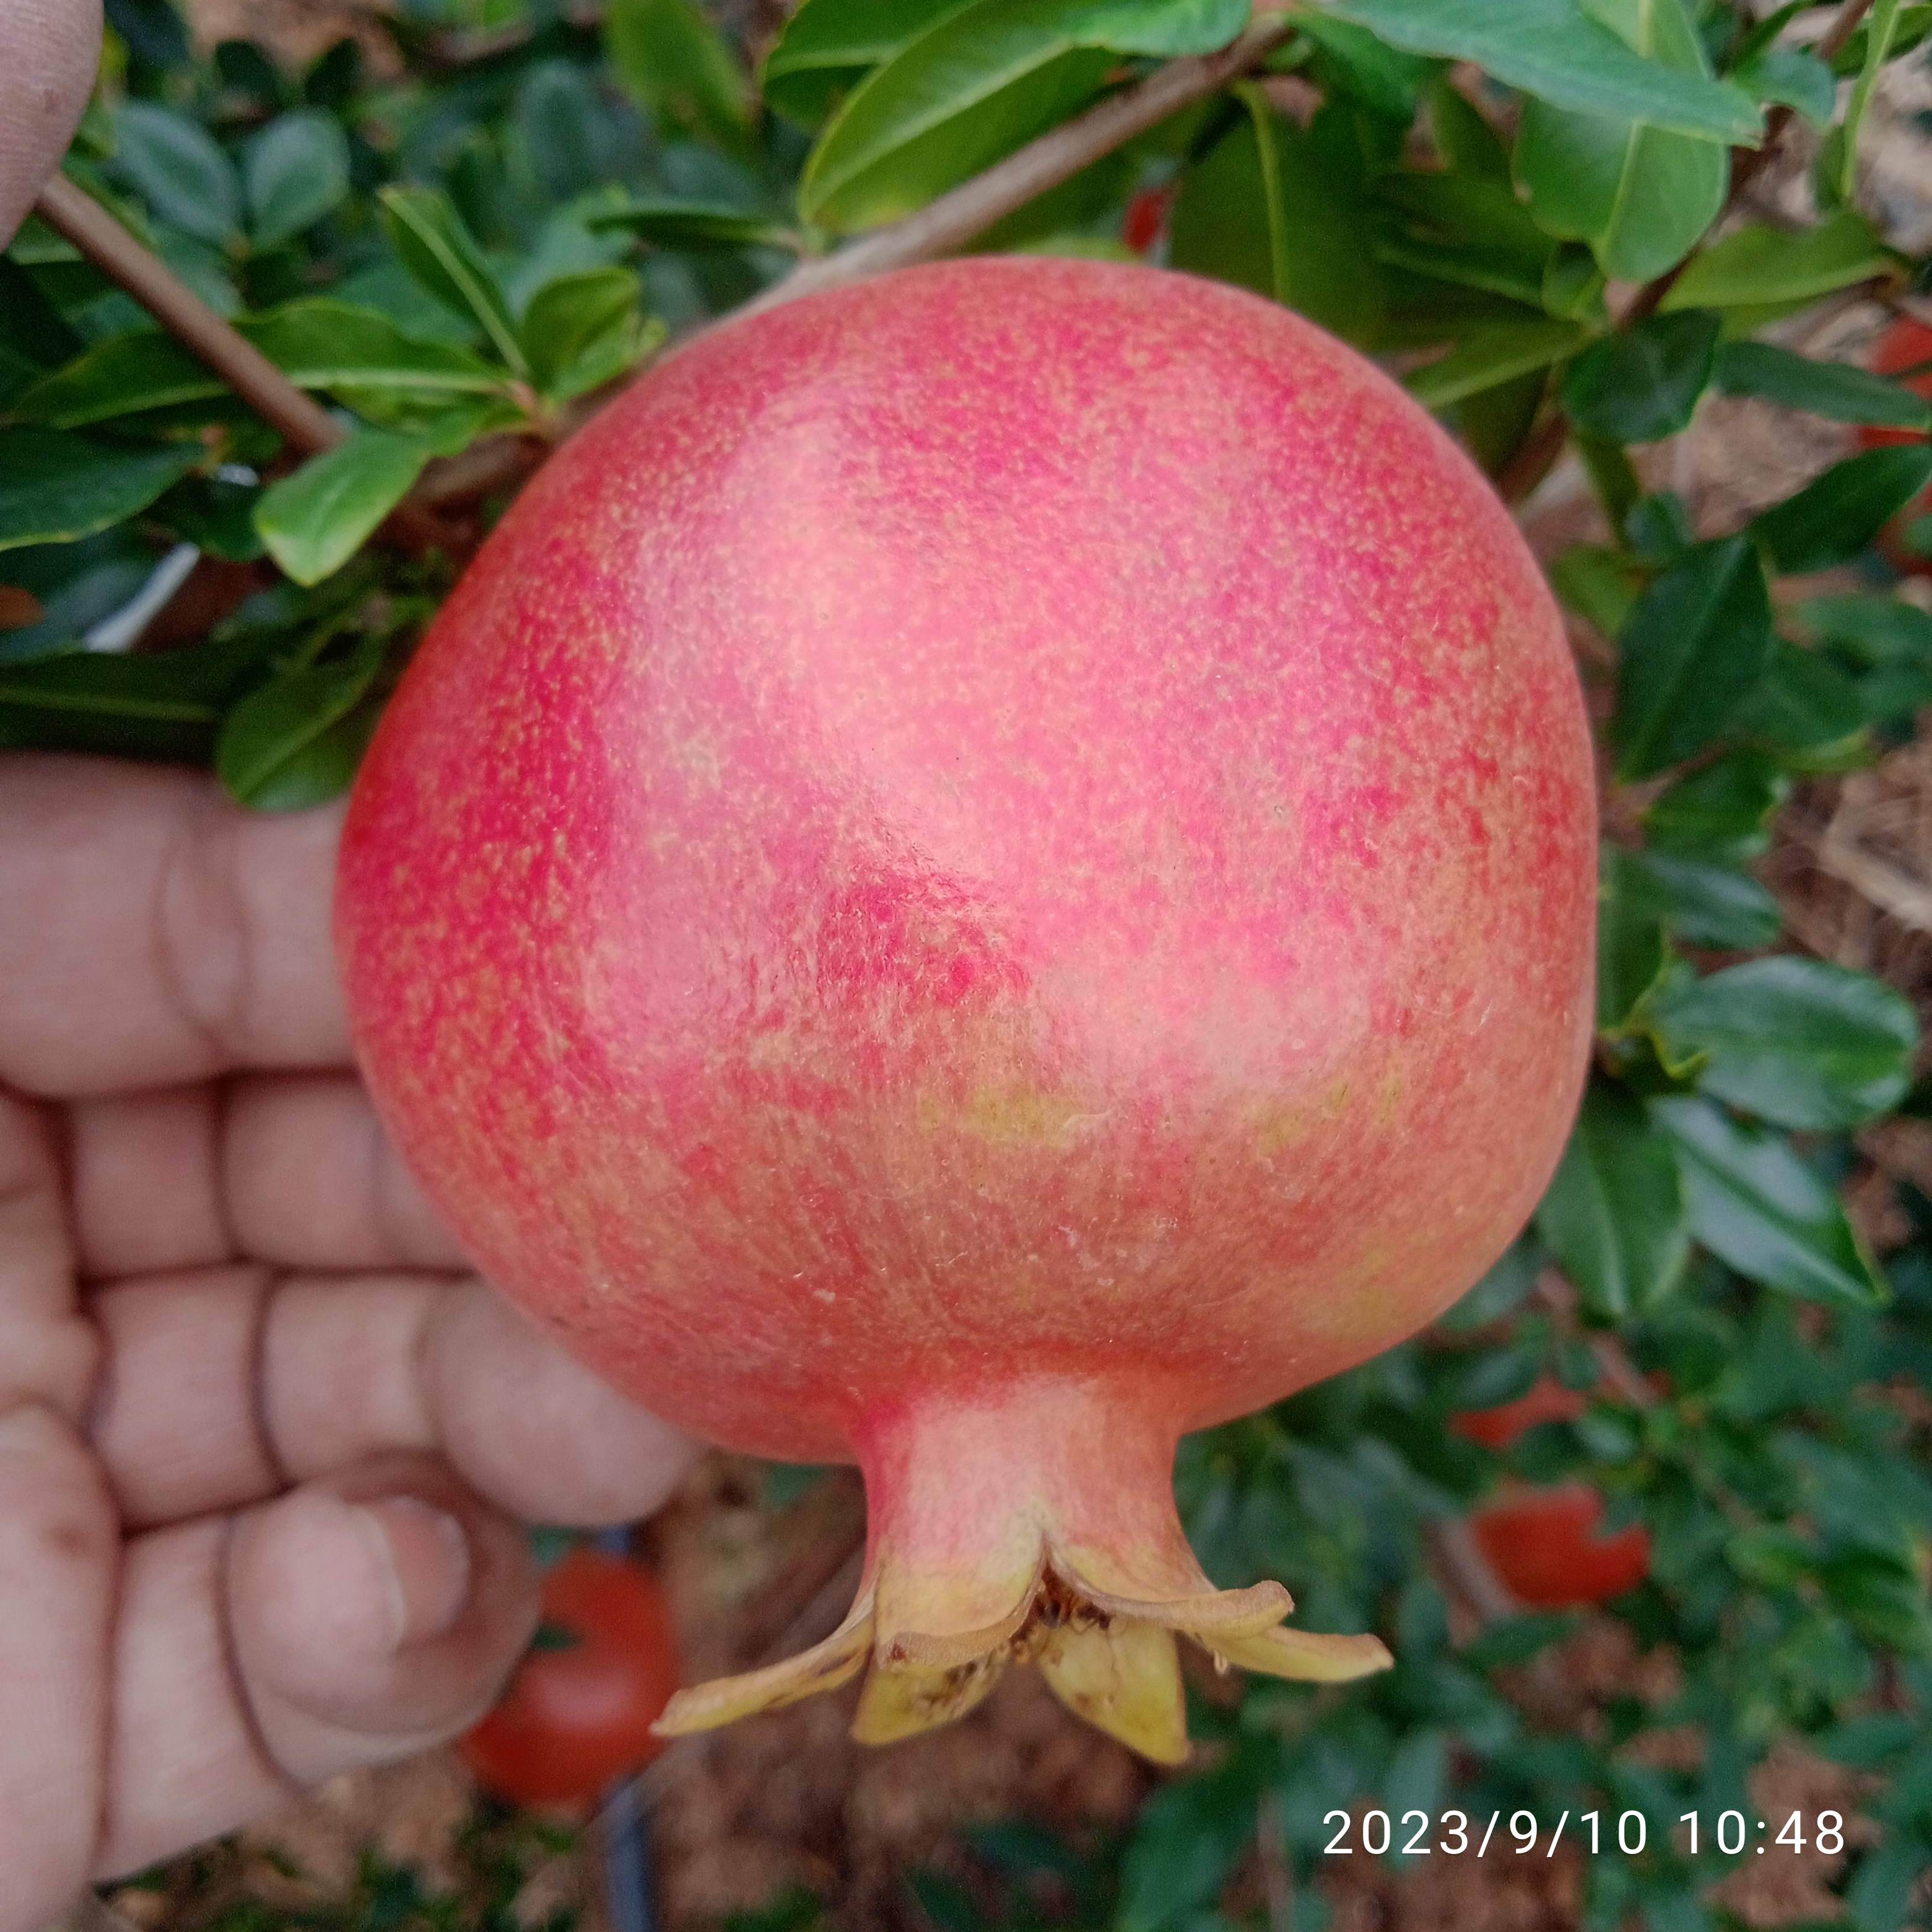
Label: Healthy